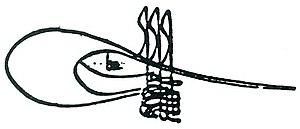
Sélim Iᵉʳ dit « le Brave » ou « le Terrible » fut le 9ᵉ sultan de l'Empire ottoman et le premier à porter le titre de calife. Il succéda à son père Bajazet II.
La liste des sultans de l'Empire ottoman réunit les trente-six souverains de l'Empire ottoman, de sa fondation à la fin du XIIIᵉ siècle à sa disparition au début du XXᵉ siècle. Ils appartiennent tous à la dynastie ottomane, issue du fondateur de l'empire, Osman. À partir de 1517, ils détiennent également le titre de calife.